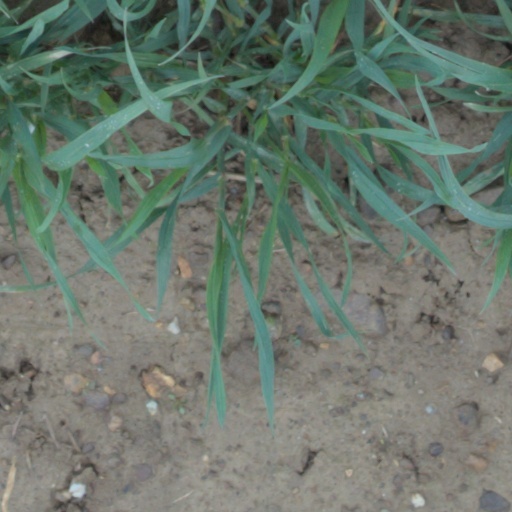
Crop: wheat